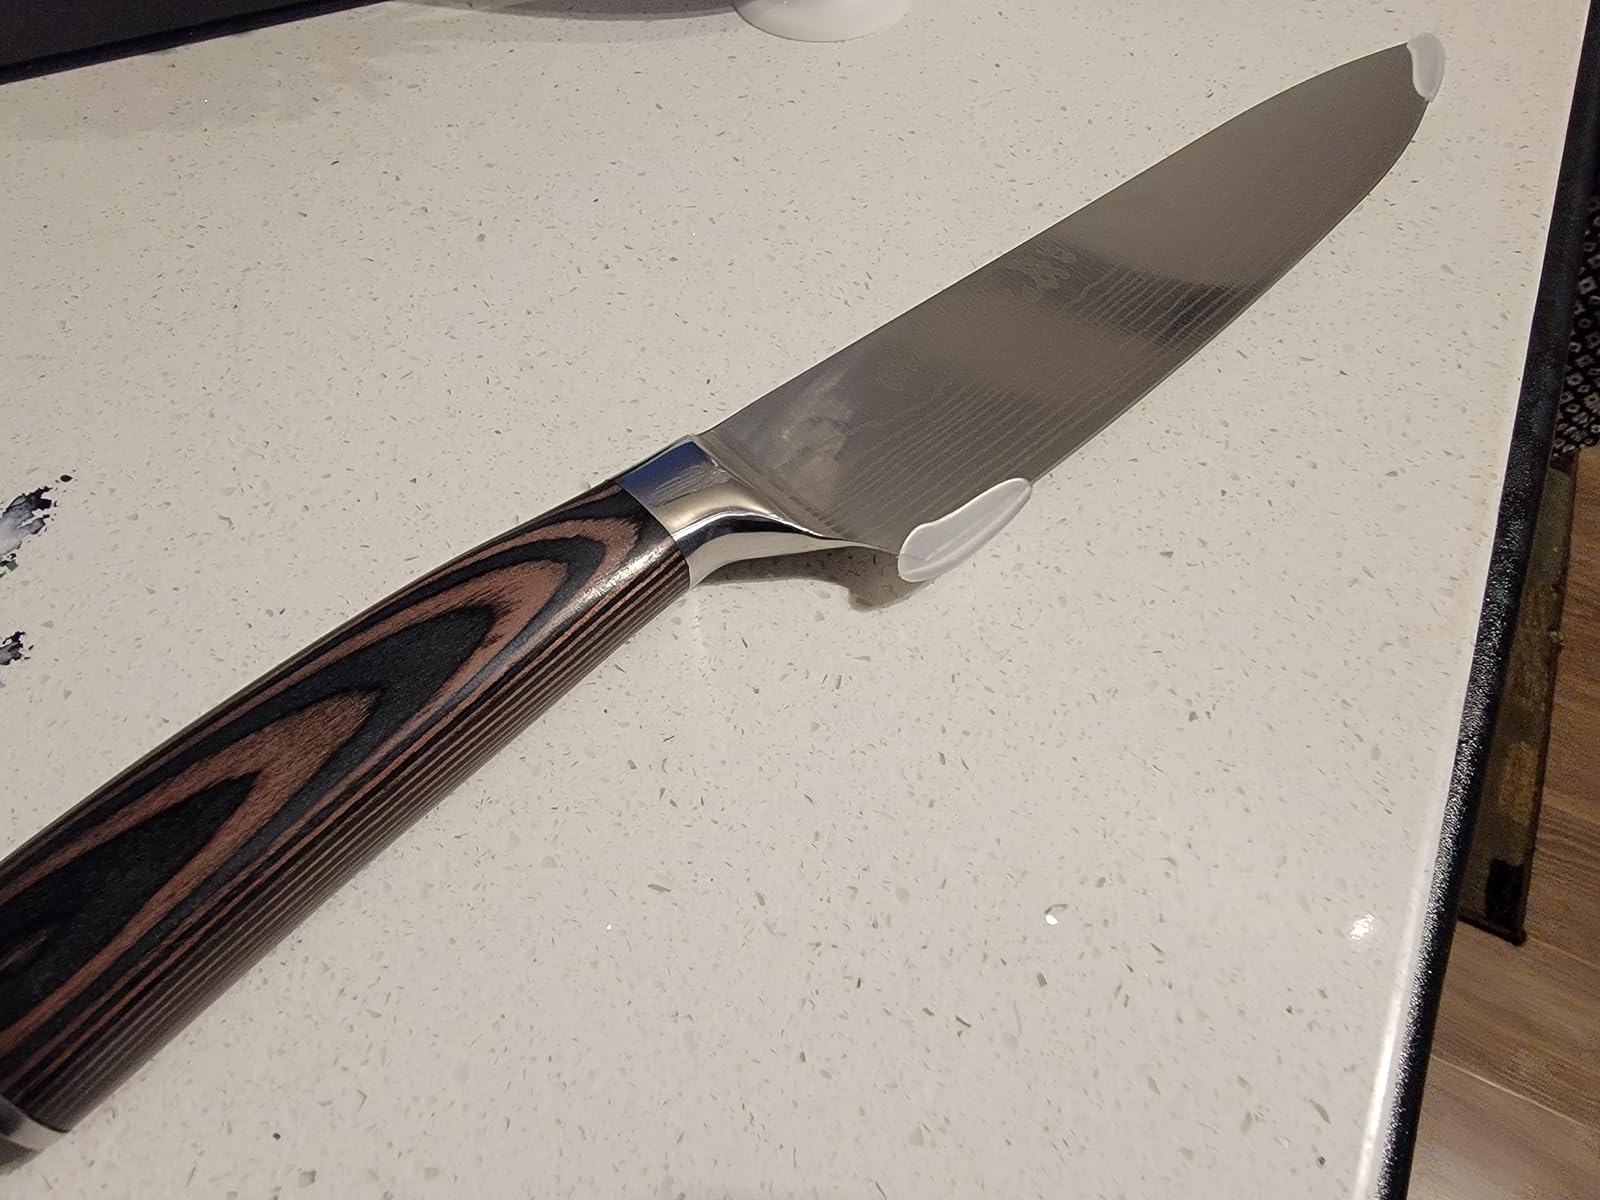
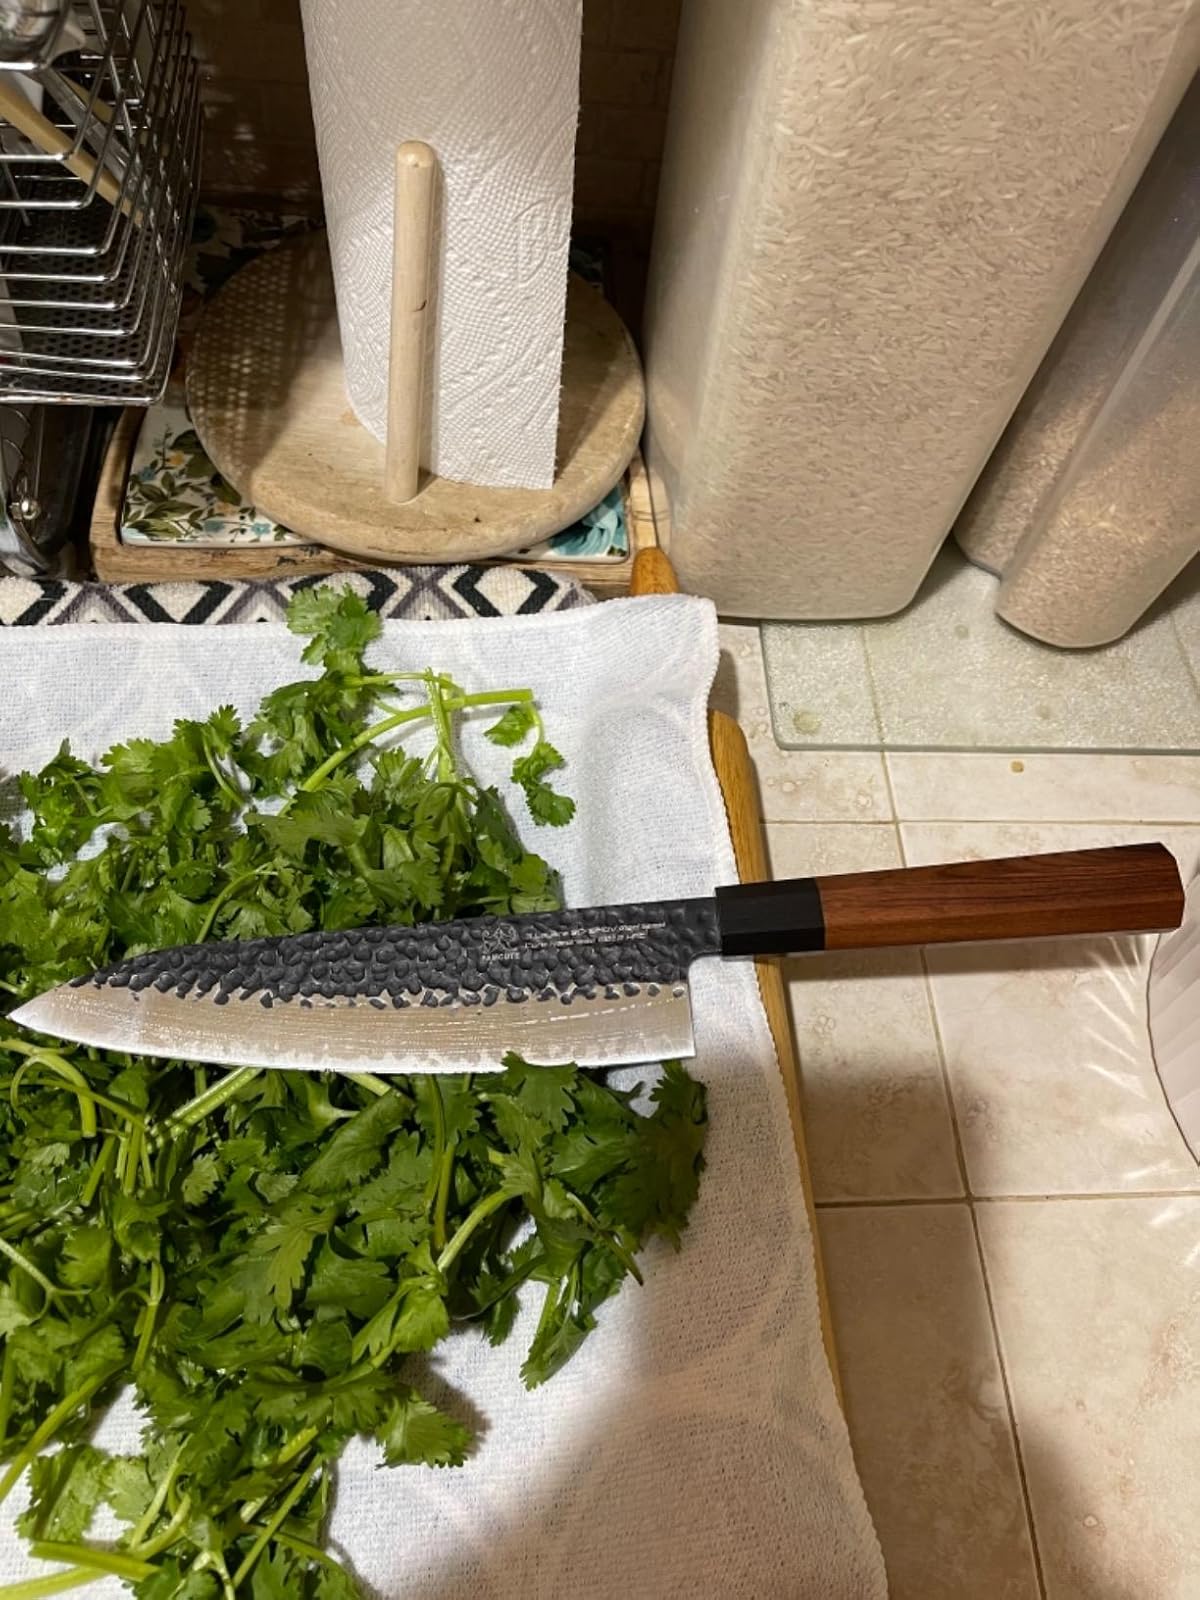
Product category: items_knife
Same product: no